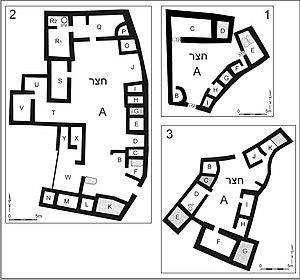
Le Néolithique du Proche-Orient est chronologiquement le plus précoce des épisodes de passage d'un mode de vie paléolithique à un mode de vie néolithique à se produire dans le monde. Il prend place entre le Levant et le Zagros occidental, incluant une partie de l'Anatolie, au début de l'Holocène, entre 10000 et 5500 av. J.-C. environ.
La préhistoire du Levant commence au Paléolithique inférieur, il y a environ 1,5 millions d'années, et s'achève à l'âge du bronze ancien, vers 2000 av. J.-C. Dans les frontières actuelles, cet espace couvre, du nord au sud, la Syrie occidentale, le Liban, la Syrie méridionale, Israël, la Palestine, la Jordanie, aussi une partie du Sinaï.